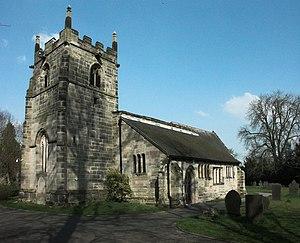
Plusieurs églises sont ou ont été dédiées à saint Wilfrid, évêque northumbrien de la fin du VIIᵉ siècle mort en 709 ou 710.